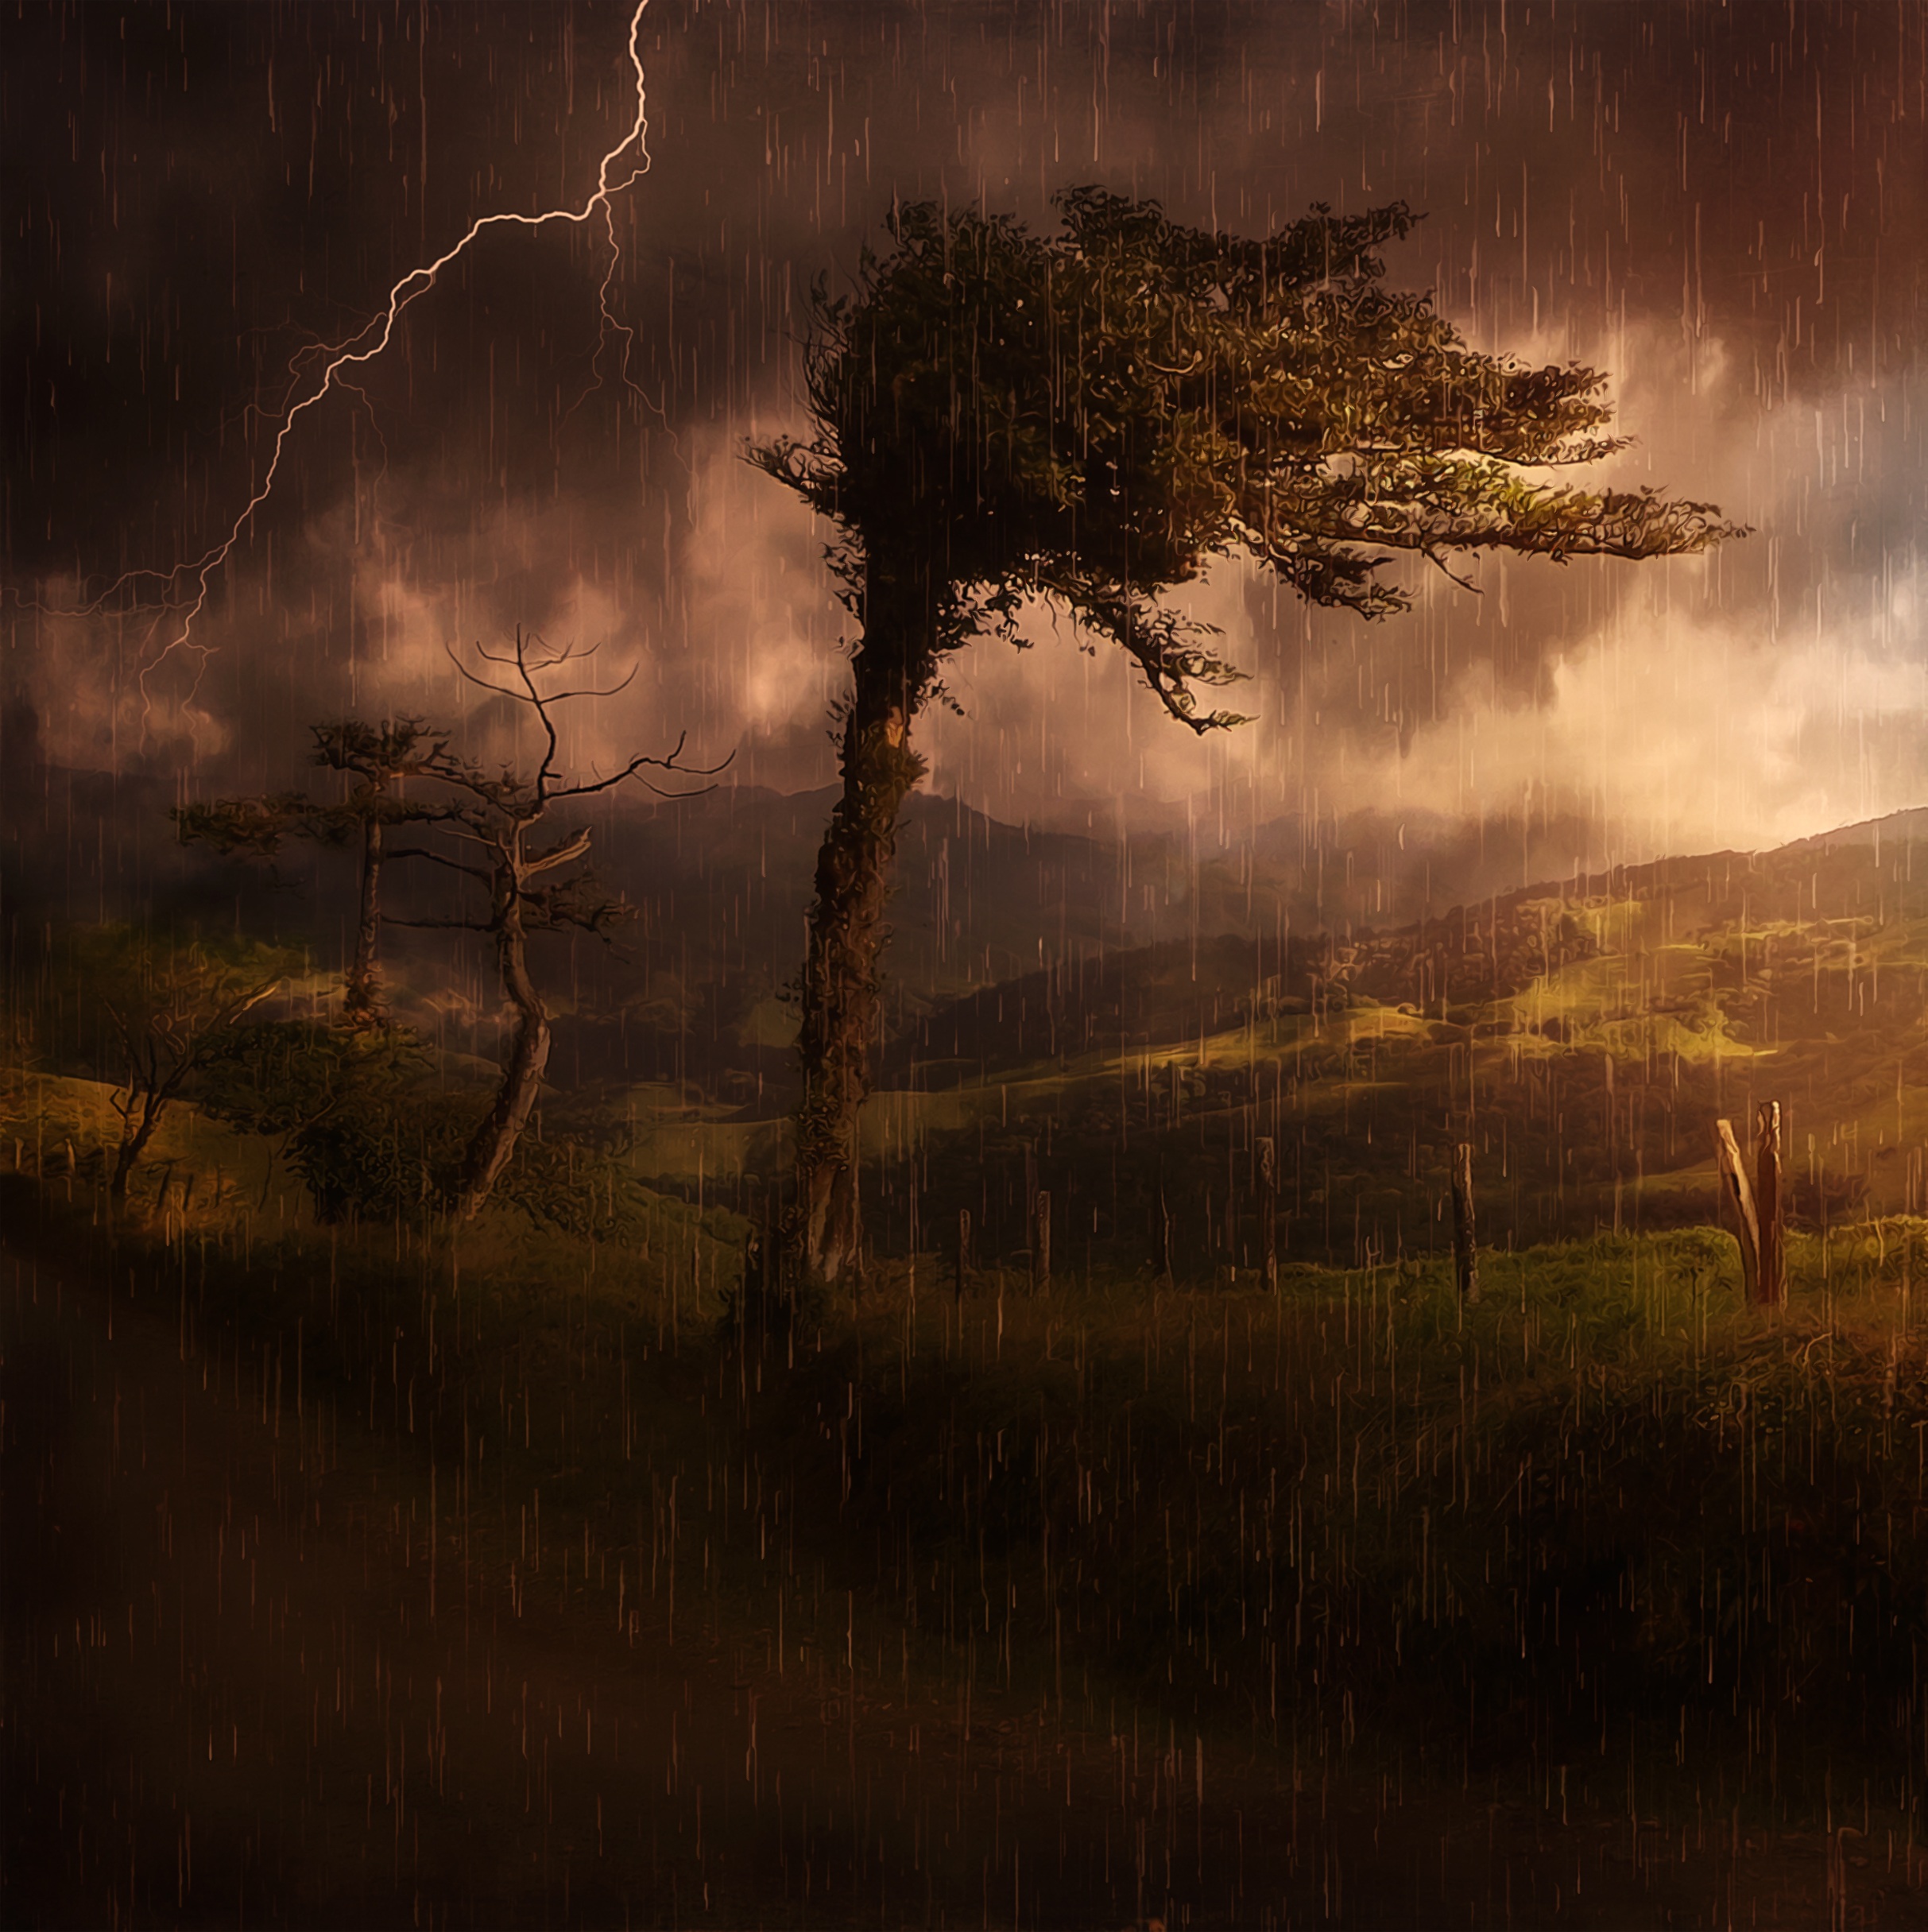
landscape, tree, nature, forest, cloud, fog, sunrise, sunset, mist, night, sunlight, morning, rain, dawn, atmosphere, dusk, evening, reflection, weather, storm, darkness, lighting, painting, flash, clouds, mountains, forests, wetland, thunderstorm, habitat, reported, digital painting, natural environment, atmospheric phenomenon, woody plant